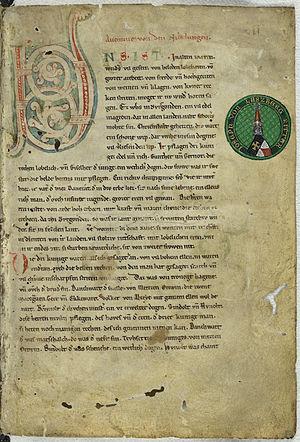
La Chanson des Nibelungen est une épopée médiévale en moyen haut-allemand composée au XIIIᵉ siècle.
Der Ring des Nibelungen est un cycle de quatre opéras de Richard Wagner, inspiré de la mythologie germanique et nordique, et particulièrement de la Chanson des Nibelungen, un poème épique germanique du Moyen Âge.
On appelle littérature médiévale l'ensemble des œuvres littéraires produites en Occident au cours du Moyen Âge.
La bibliothèque de l'abbaye de Saint-Gall, fondée au VIIIᵉ siècle, et reconstruite au XVIIIᵉ siècle en style Baroque Rococo, est une des plus importantes et anciennes bibliothèques monastiques du monde. Elle fait partie de l'Abbaye de Saint-Gall du VIIᵉ siècle et de son Abbatiale de Saint-Gall, à Saint-Gall, en Suisse alémanique.